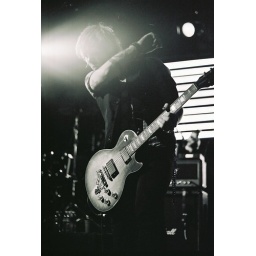
His guitar is gorgeous in black &amp;amp; white.